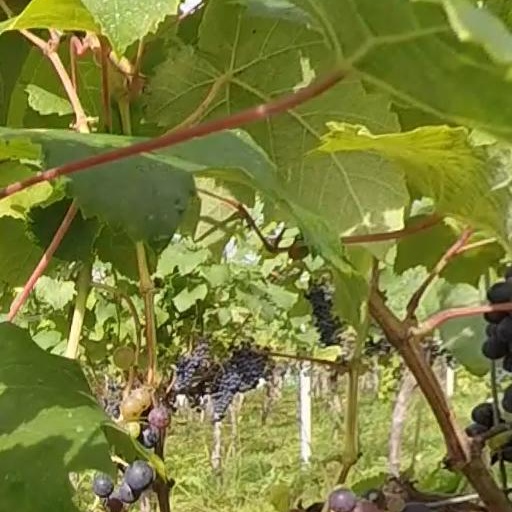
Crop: grape